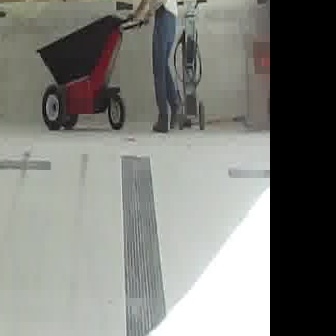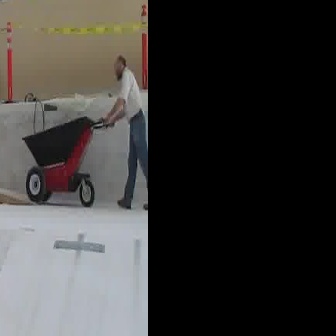
  Please identify the target specified by the bounding box [34,14,147,127] in the first image and locate it in the second image. Return the coordinates in [x_min,y_min,x_max,y_max] format.
Answer: [21,115,112,206]